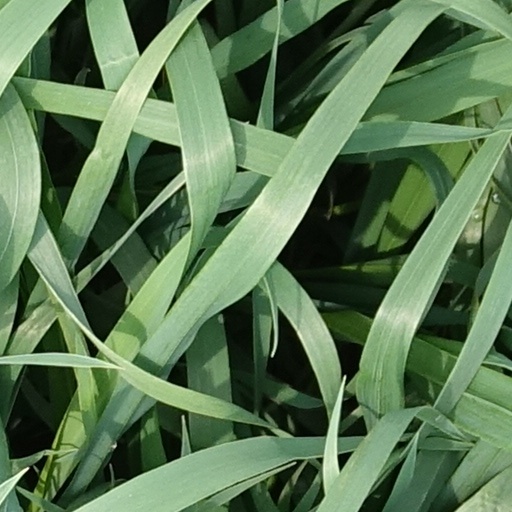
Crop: wheat